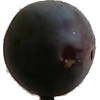
Label: Plum 3